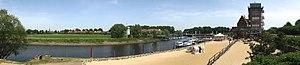
L’Elde, longue de 208 km, est la plus longue rivière de Mecklembourg-Poméranie-Occidentale, en Allemagne. Elle irrigue le sud et le sud-ouest du Land, et relie la région de Müritz à la vallée de l’Elbe. Son cours navigable, une section de 180 km largement canalisée forme entre Dömitz jusqu'à l'extrémité sud de la Müritz la liaison fluviale Müritz-Elde, composante du réseau fluvial navigable fédéral, relevant du service hydraulique et de la navigation de Lauenburg.